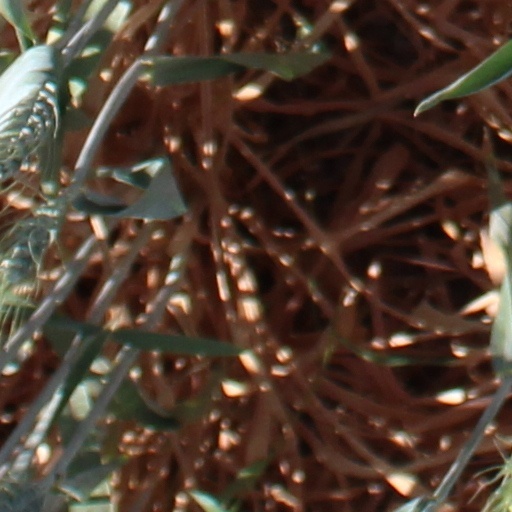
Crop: wheat